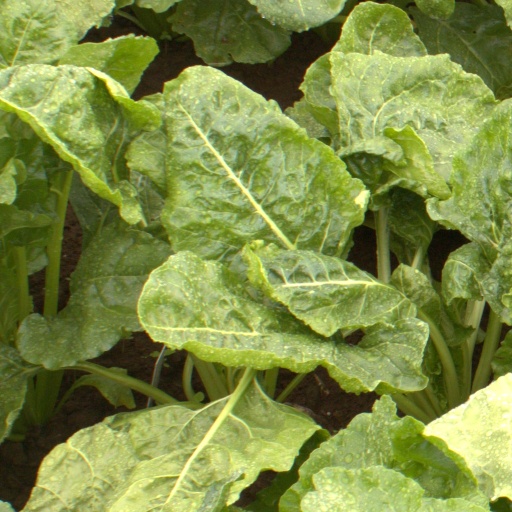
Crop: sugar beet